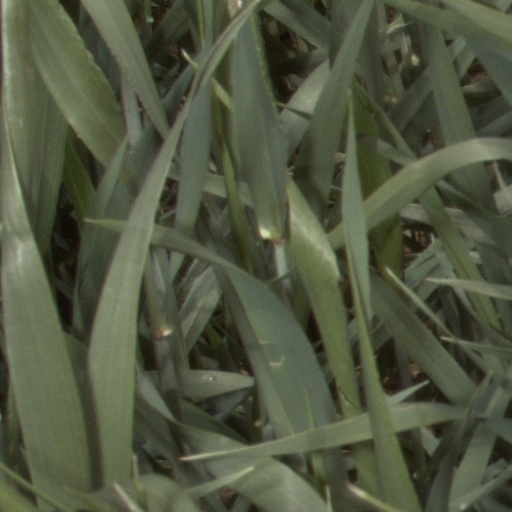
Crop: wheat